Helms Apartments

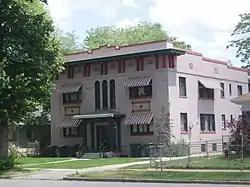

The Helms Apartments, at 2248-2250 Jefferson Ave. in Ogden, Utah, was built during 1916 to 1919. It was listed on the United States National Register of Historic Places in 1987.